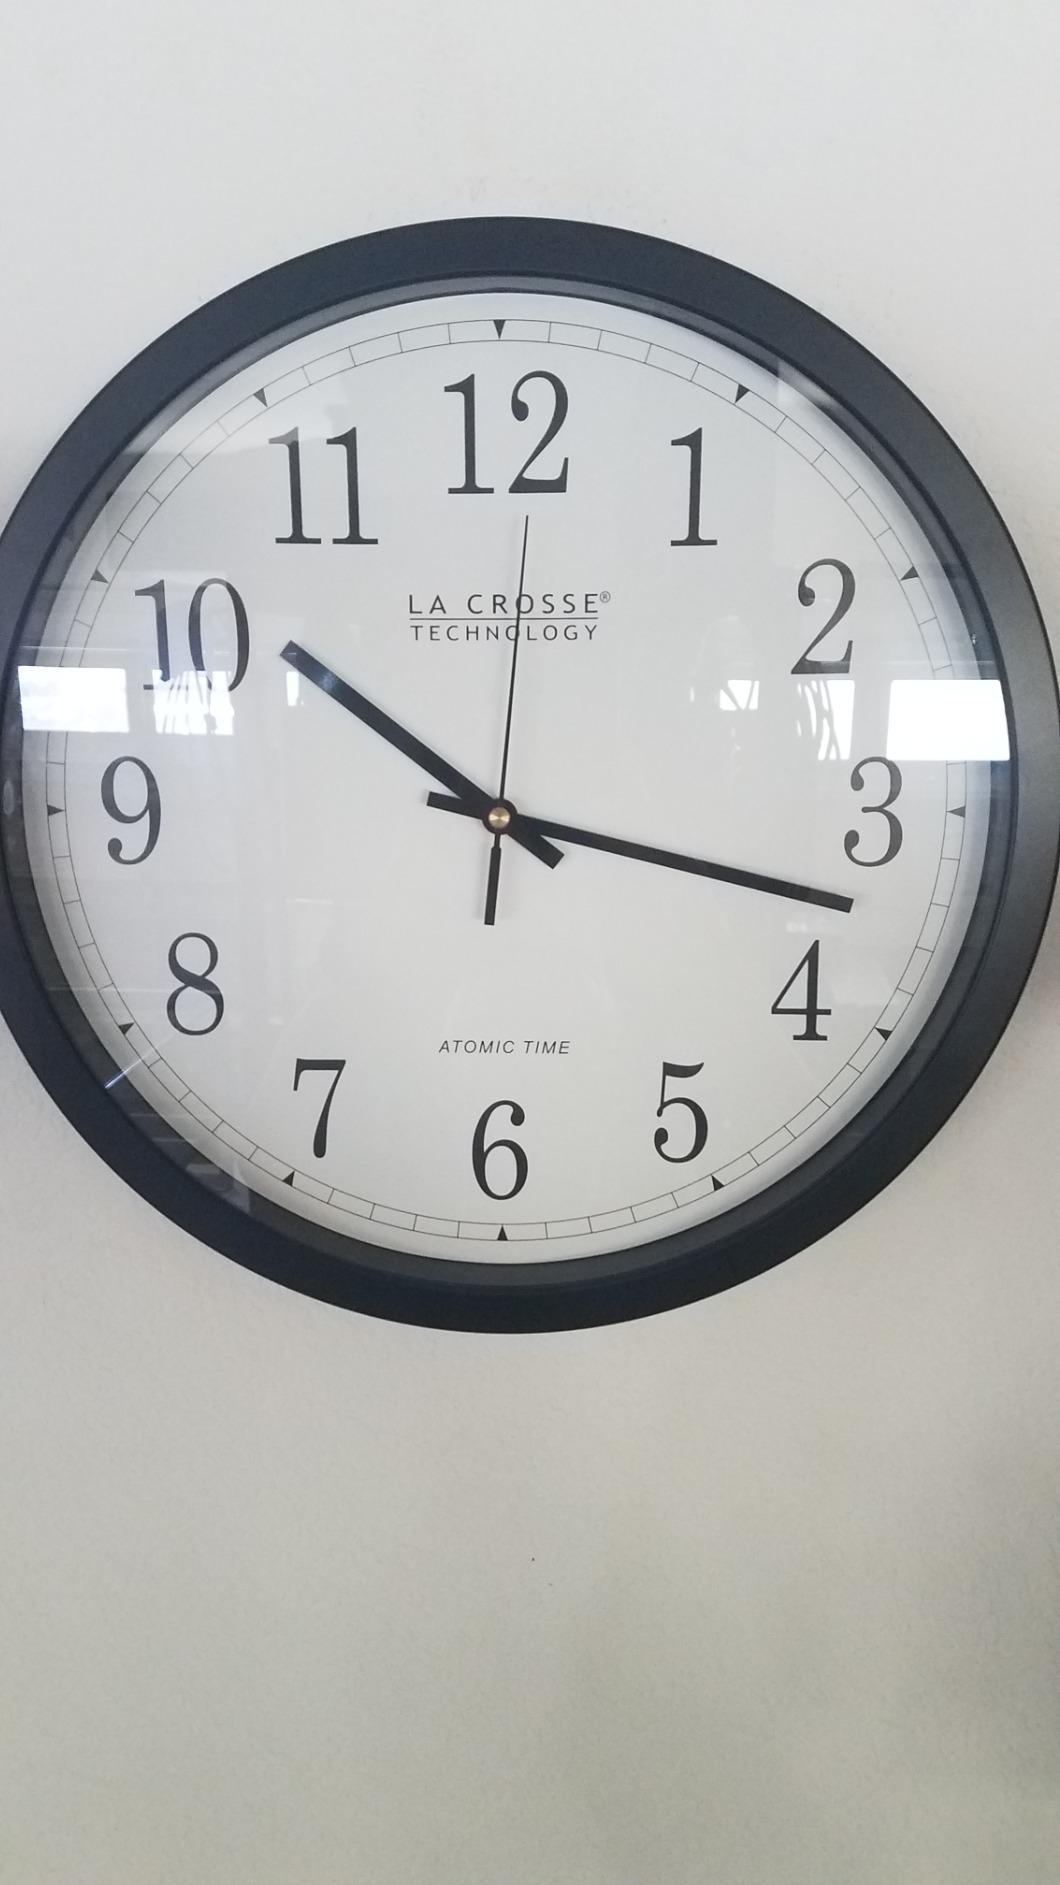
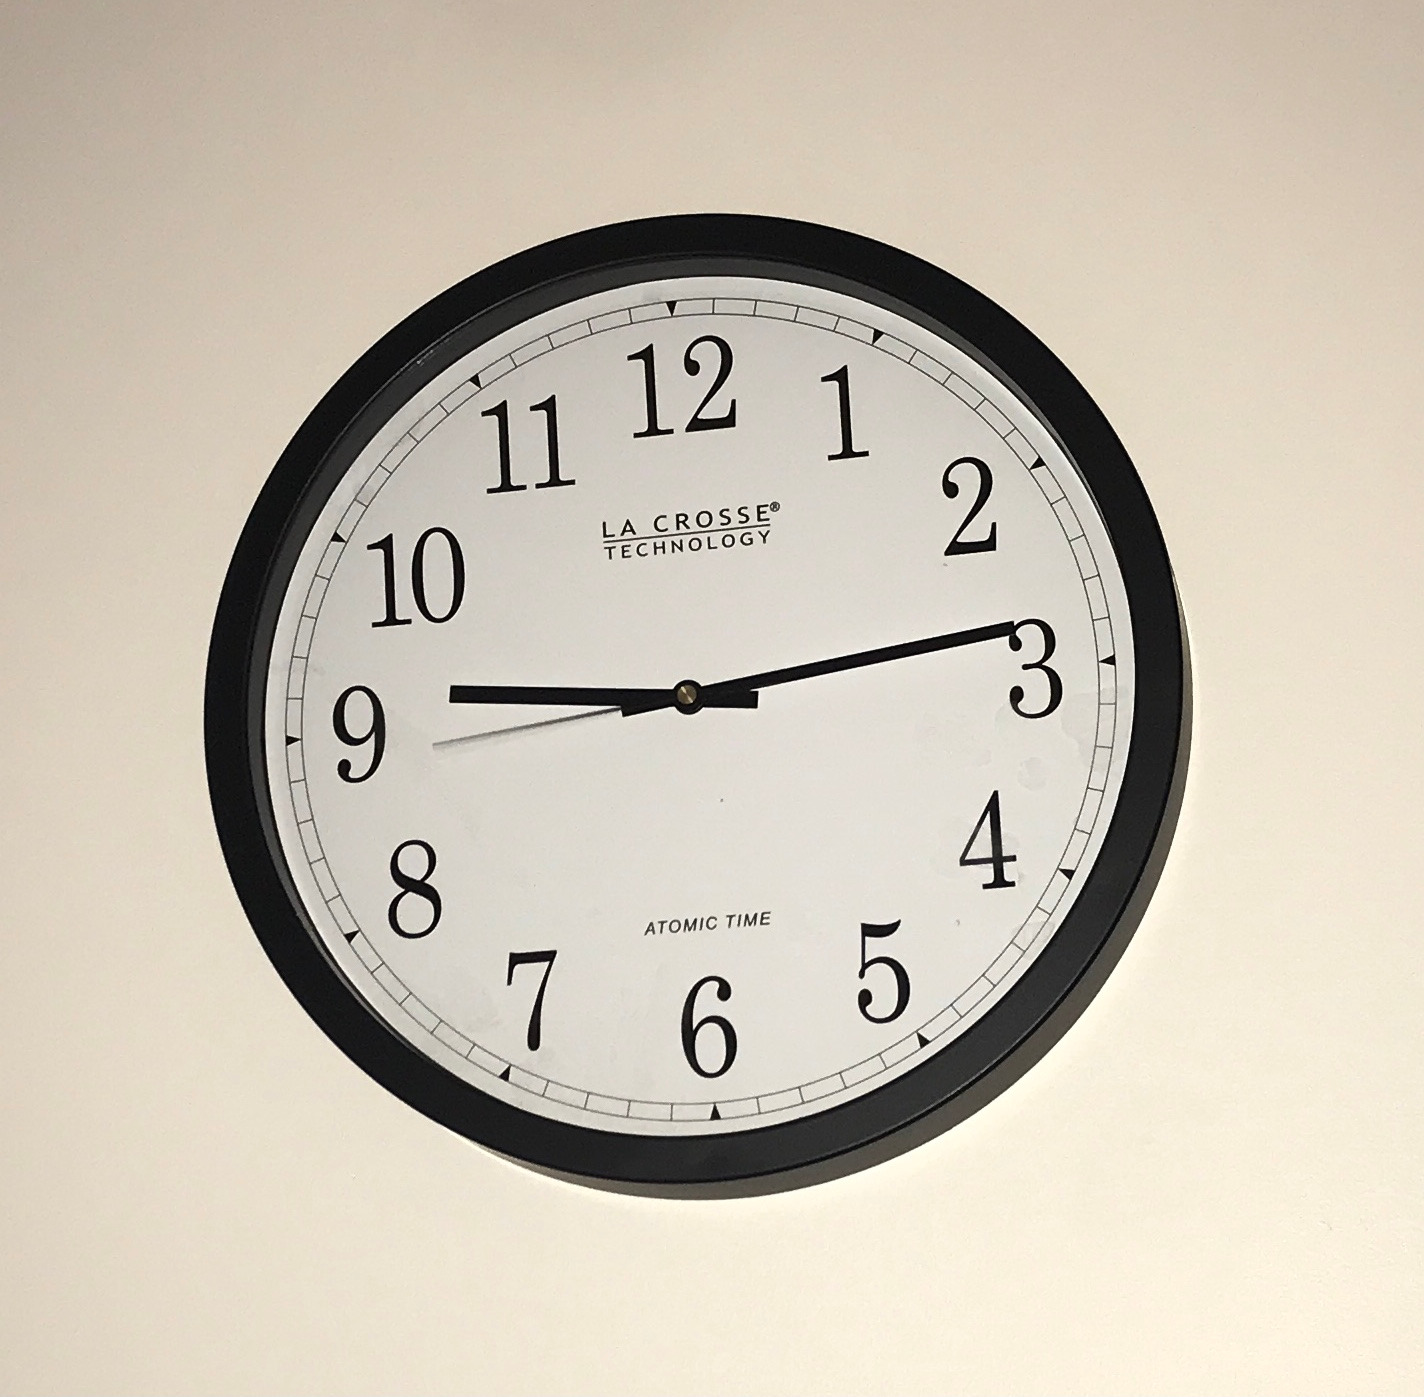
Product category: clock
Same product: yes